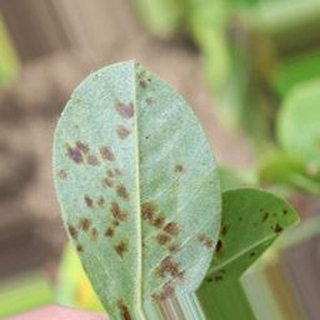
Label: groundnut_rust